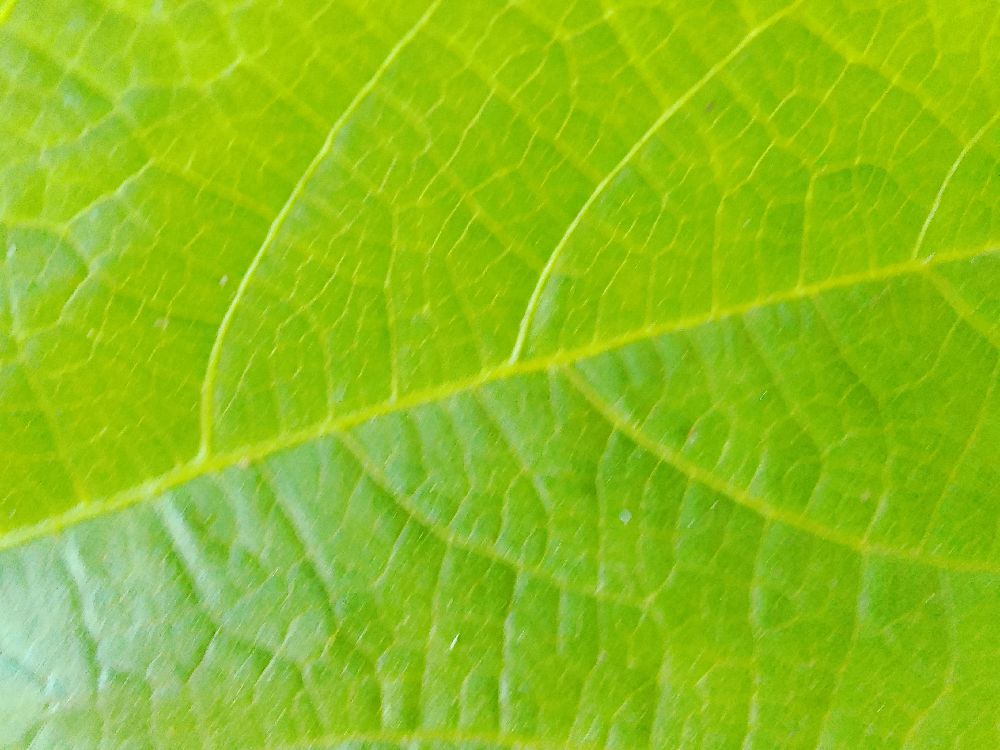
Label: healthy